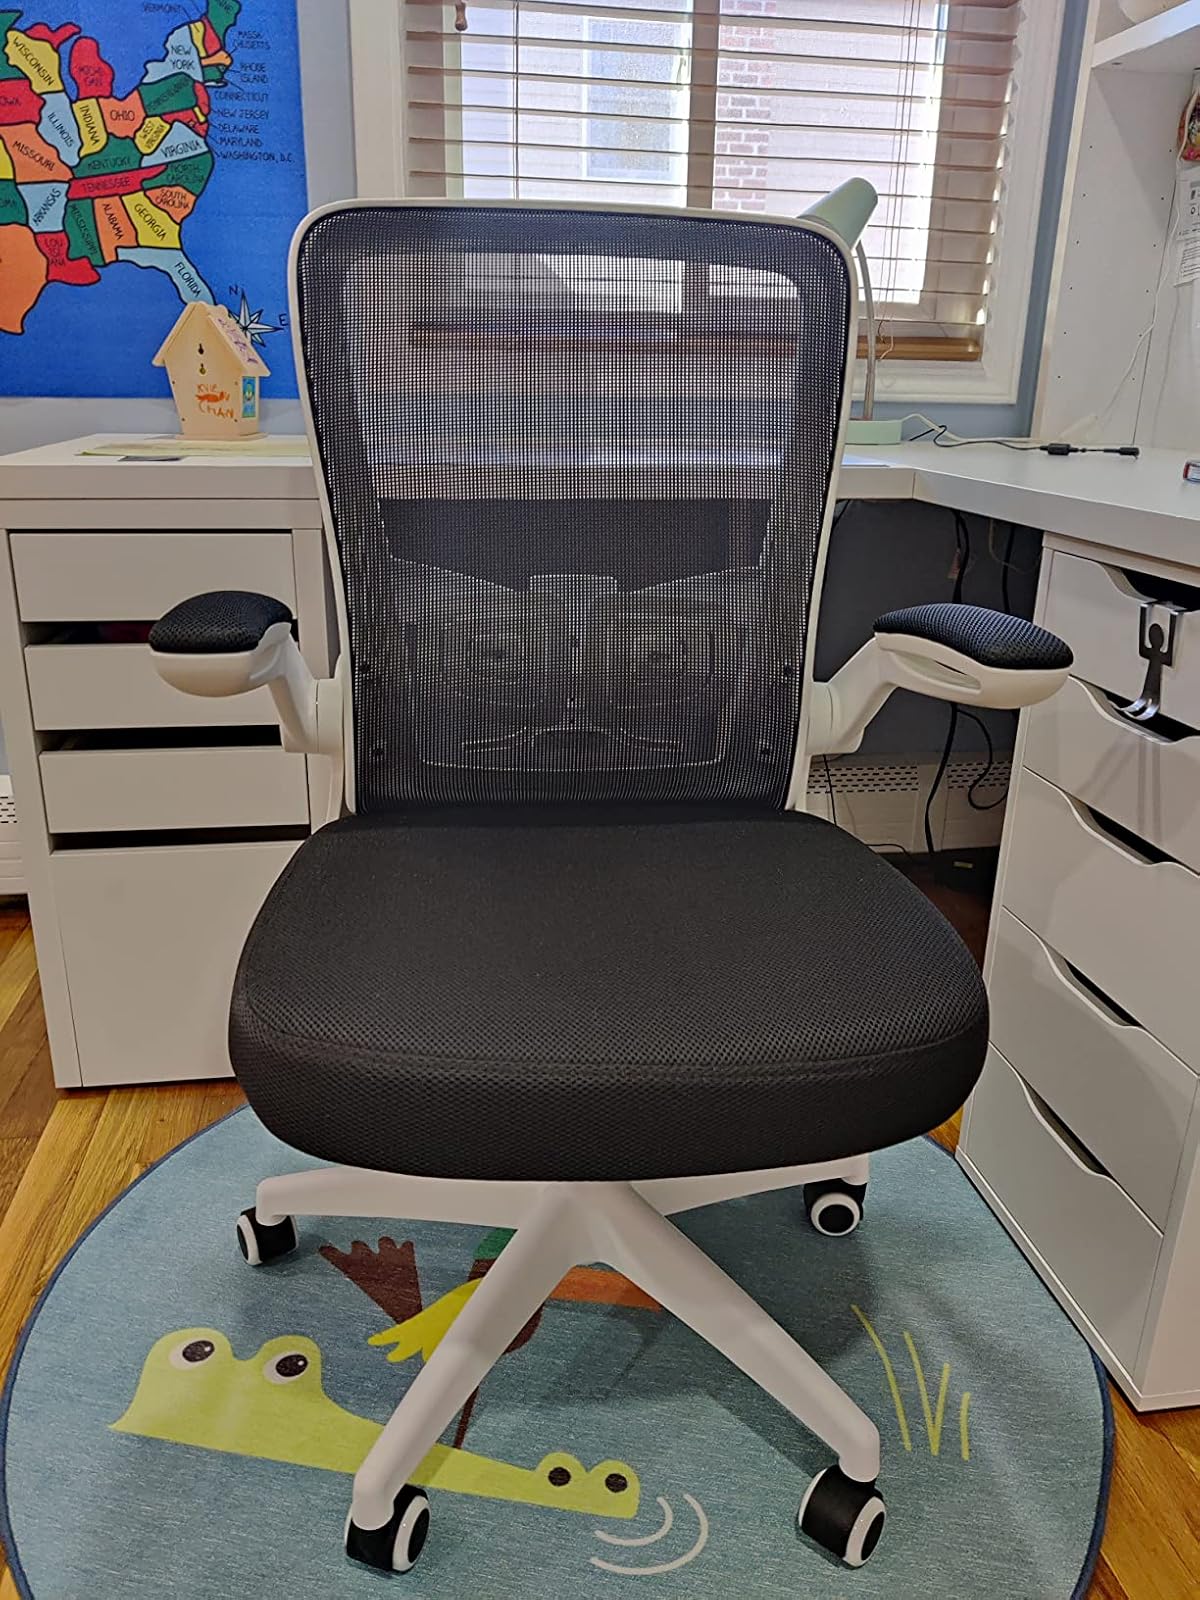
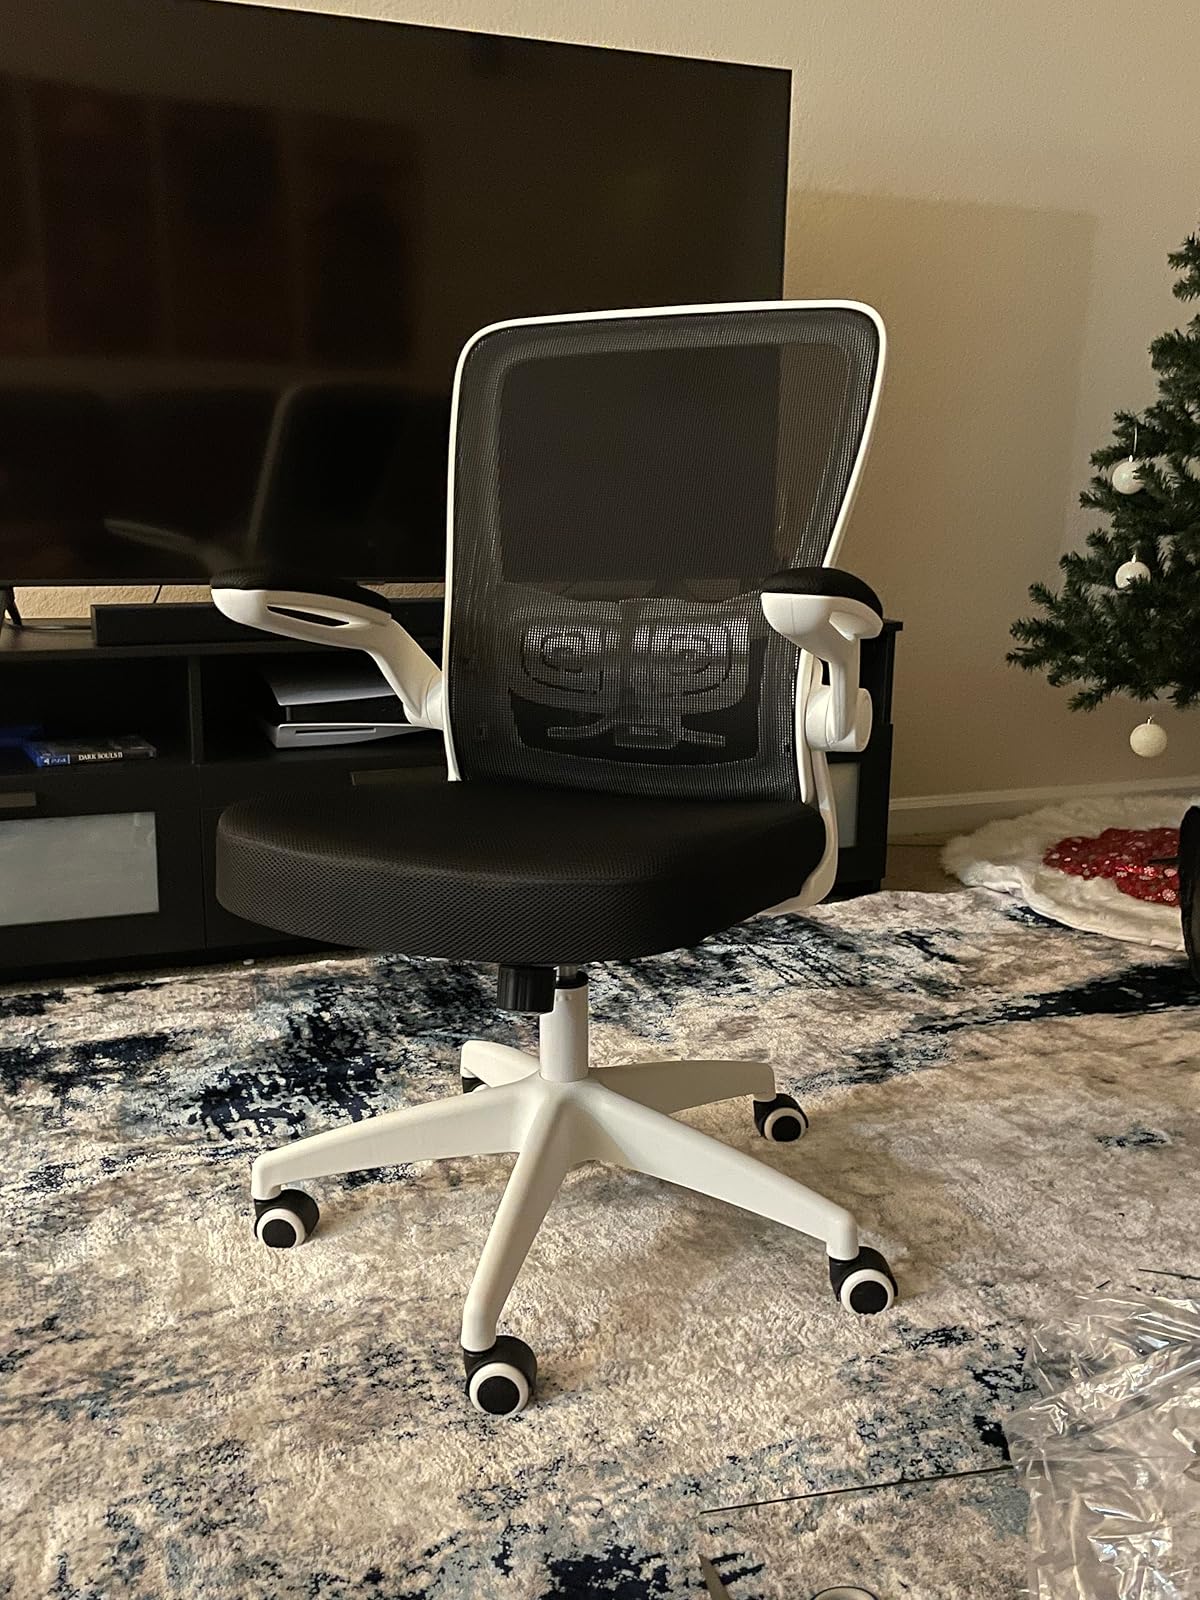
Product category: items_chair
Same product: yes